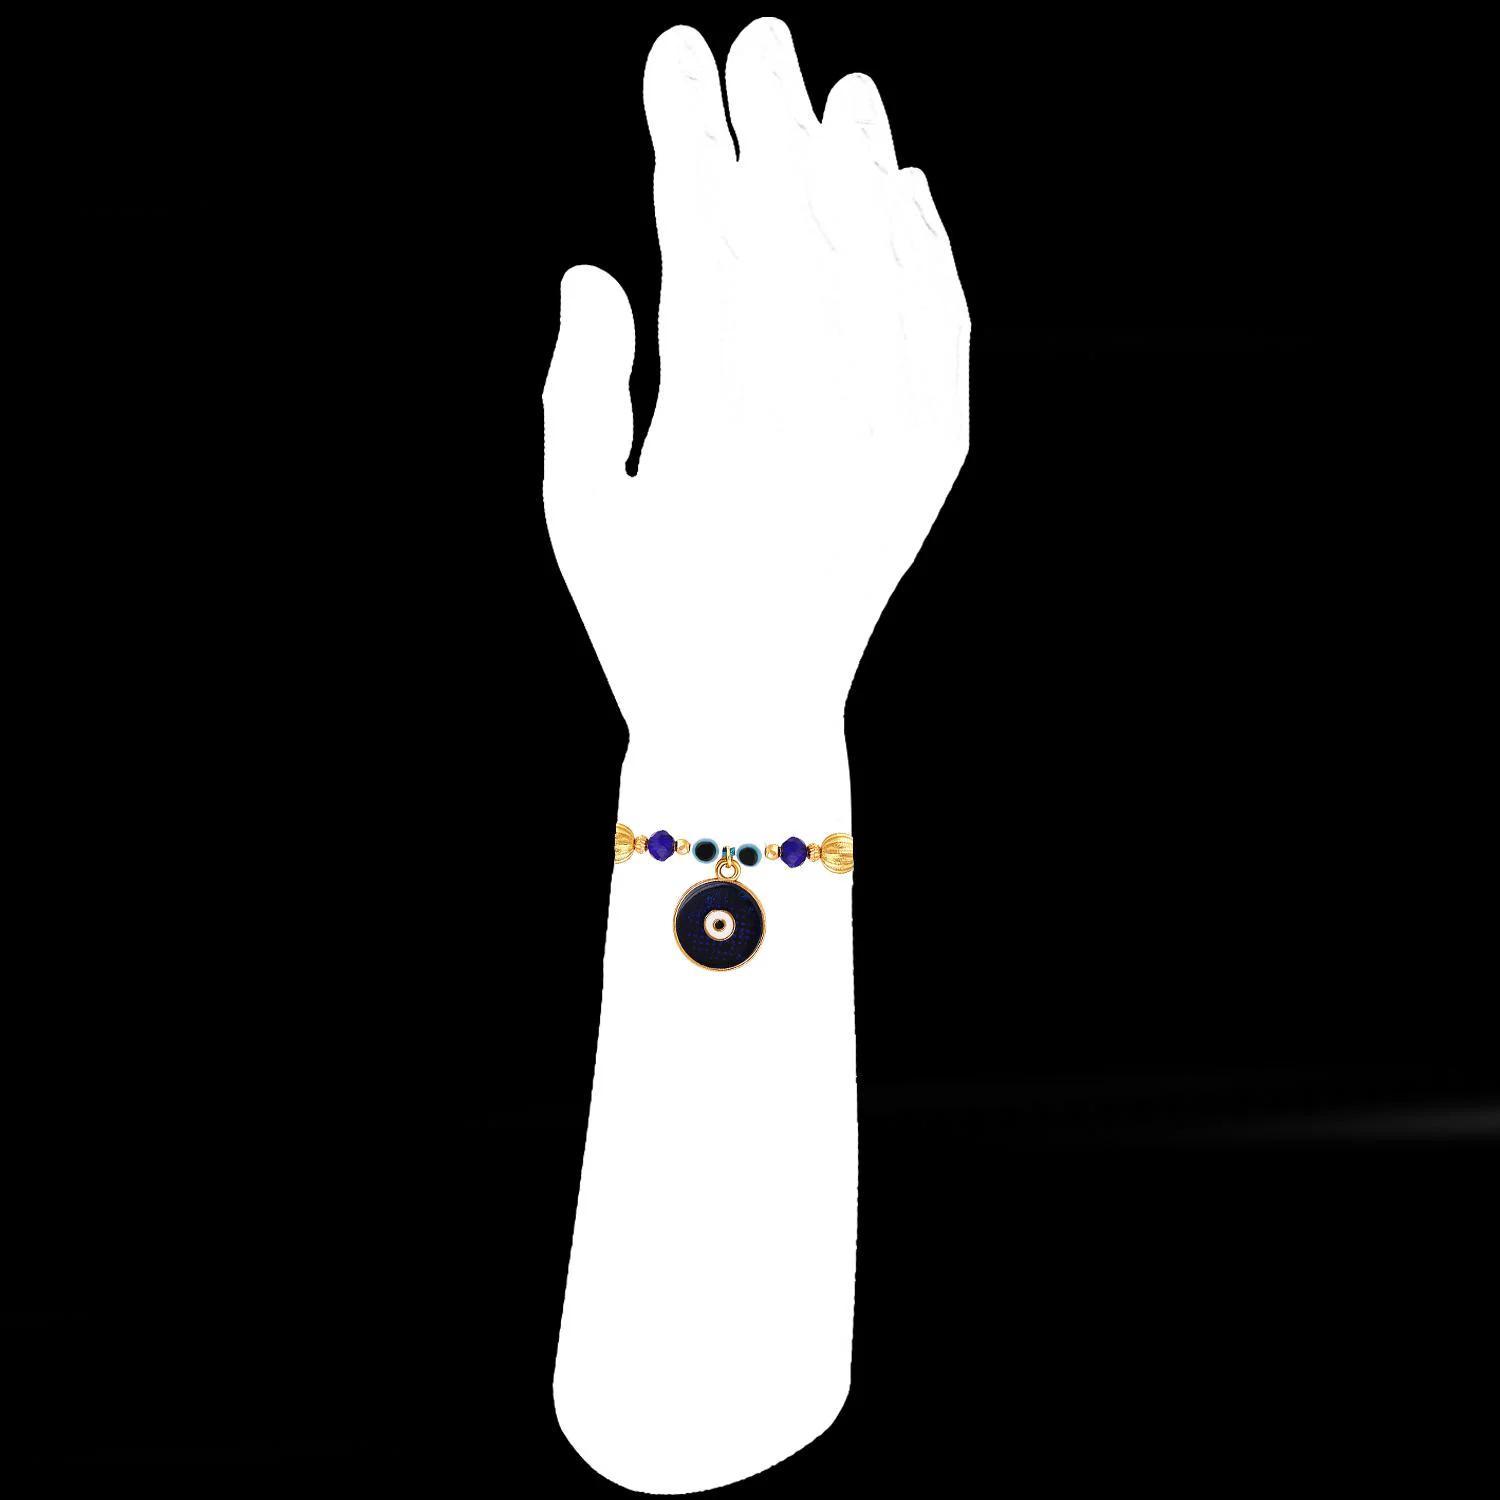
 Mahi Combo of 2 Evil Eye Rakhi's with Meenakari Work and Shiny Crystals for Bhaiya, Brother, Bhai, Bro (RCO1105696G)
Type: Rakhis
Brand: Mahi
Price: Rs. 299
 Celebrate Raksha Bandhan with our exquisitely crafted Rakhi, designed to strengthen the bond between siblings. This traditional Rakhi features intricate beadwork and durable thread, ensuring it stands the test of time. Handmade with care, each Rakhi is a unique and meaningful gift for your brother. Each Rakhi carries heartfelt blessings and good wishes for your brother's well-being and success. Celebrates the bond of love and protection between siblings, a cherished tradition in Indian culture.
Features: The Rakhi is adorned with vibrant colors and attractive embellishments that add a touch of elegance to the celebration.,Content in Box : 2 Rakhi's ; Cultural Significance: This beautiful Rakhi will acknowledge your love for Your Brother with the promise that your bond with him will grow stronger as time goes on.,Vibrant Colors: Adding bright and playful colors to the celebration will make it stand out and make it more enjoyable.,Celebrate the bond of love and protection with our exquisite Rakhis. Share the joy of Raksha Bandhan Festival with this beautiful Rakhi, a token of love, protection and blessings.,Adjustable Size and Easy to tie: Designed to fit wrists of all sizes. It is simple and easy to tie the Rakhi securely and effortlessly.
Included: 2 Rakhis